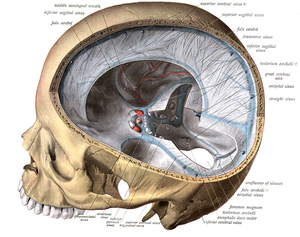
La faux du cerveau est une membrane verticale se localisant entre les deux hémisphères cérébraux proprement dit et dont le bord supérieur est attaché au crâne via l’os pariétal et le bord inférieur constitué par un demi-cercle ouvert vers le bas.
La faux du cervelet est un repli de la dure-mère située dans la fosse postérieure du crâne, entre les hémisphères du cervelet. Il s'agit d'une lame dont la base, supérieure, est unie avec la tente du cervelet et le sommet, inférieur et bifurqué, rejoint les deux côtés du foramen magnum de l'os occipital. Le bord postérieur est relié à la dure-mère qui recouvre l'os occipital, tandis que le bord antérieur est libre, en rapport avec le vermis du cervelet. Il contient les sinus occipitaux postérieurs.